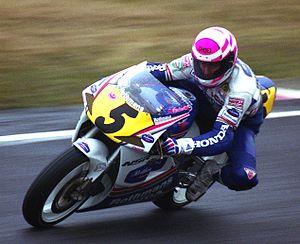
Wayne Michael Gardner, né le 11 octobre 1959 à Wollongong, est un ancien pilote de vitesse moto australien.